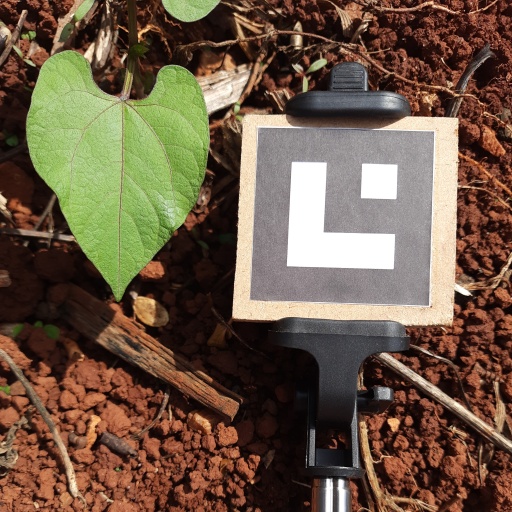
Observations: wavy surface, no eating holes, under sunlight